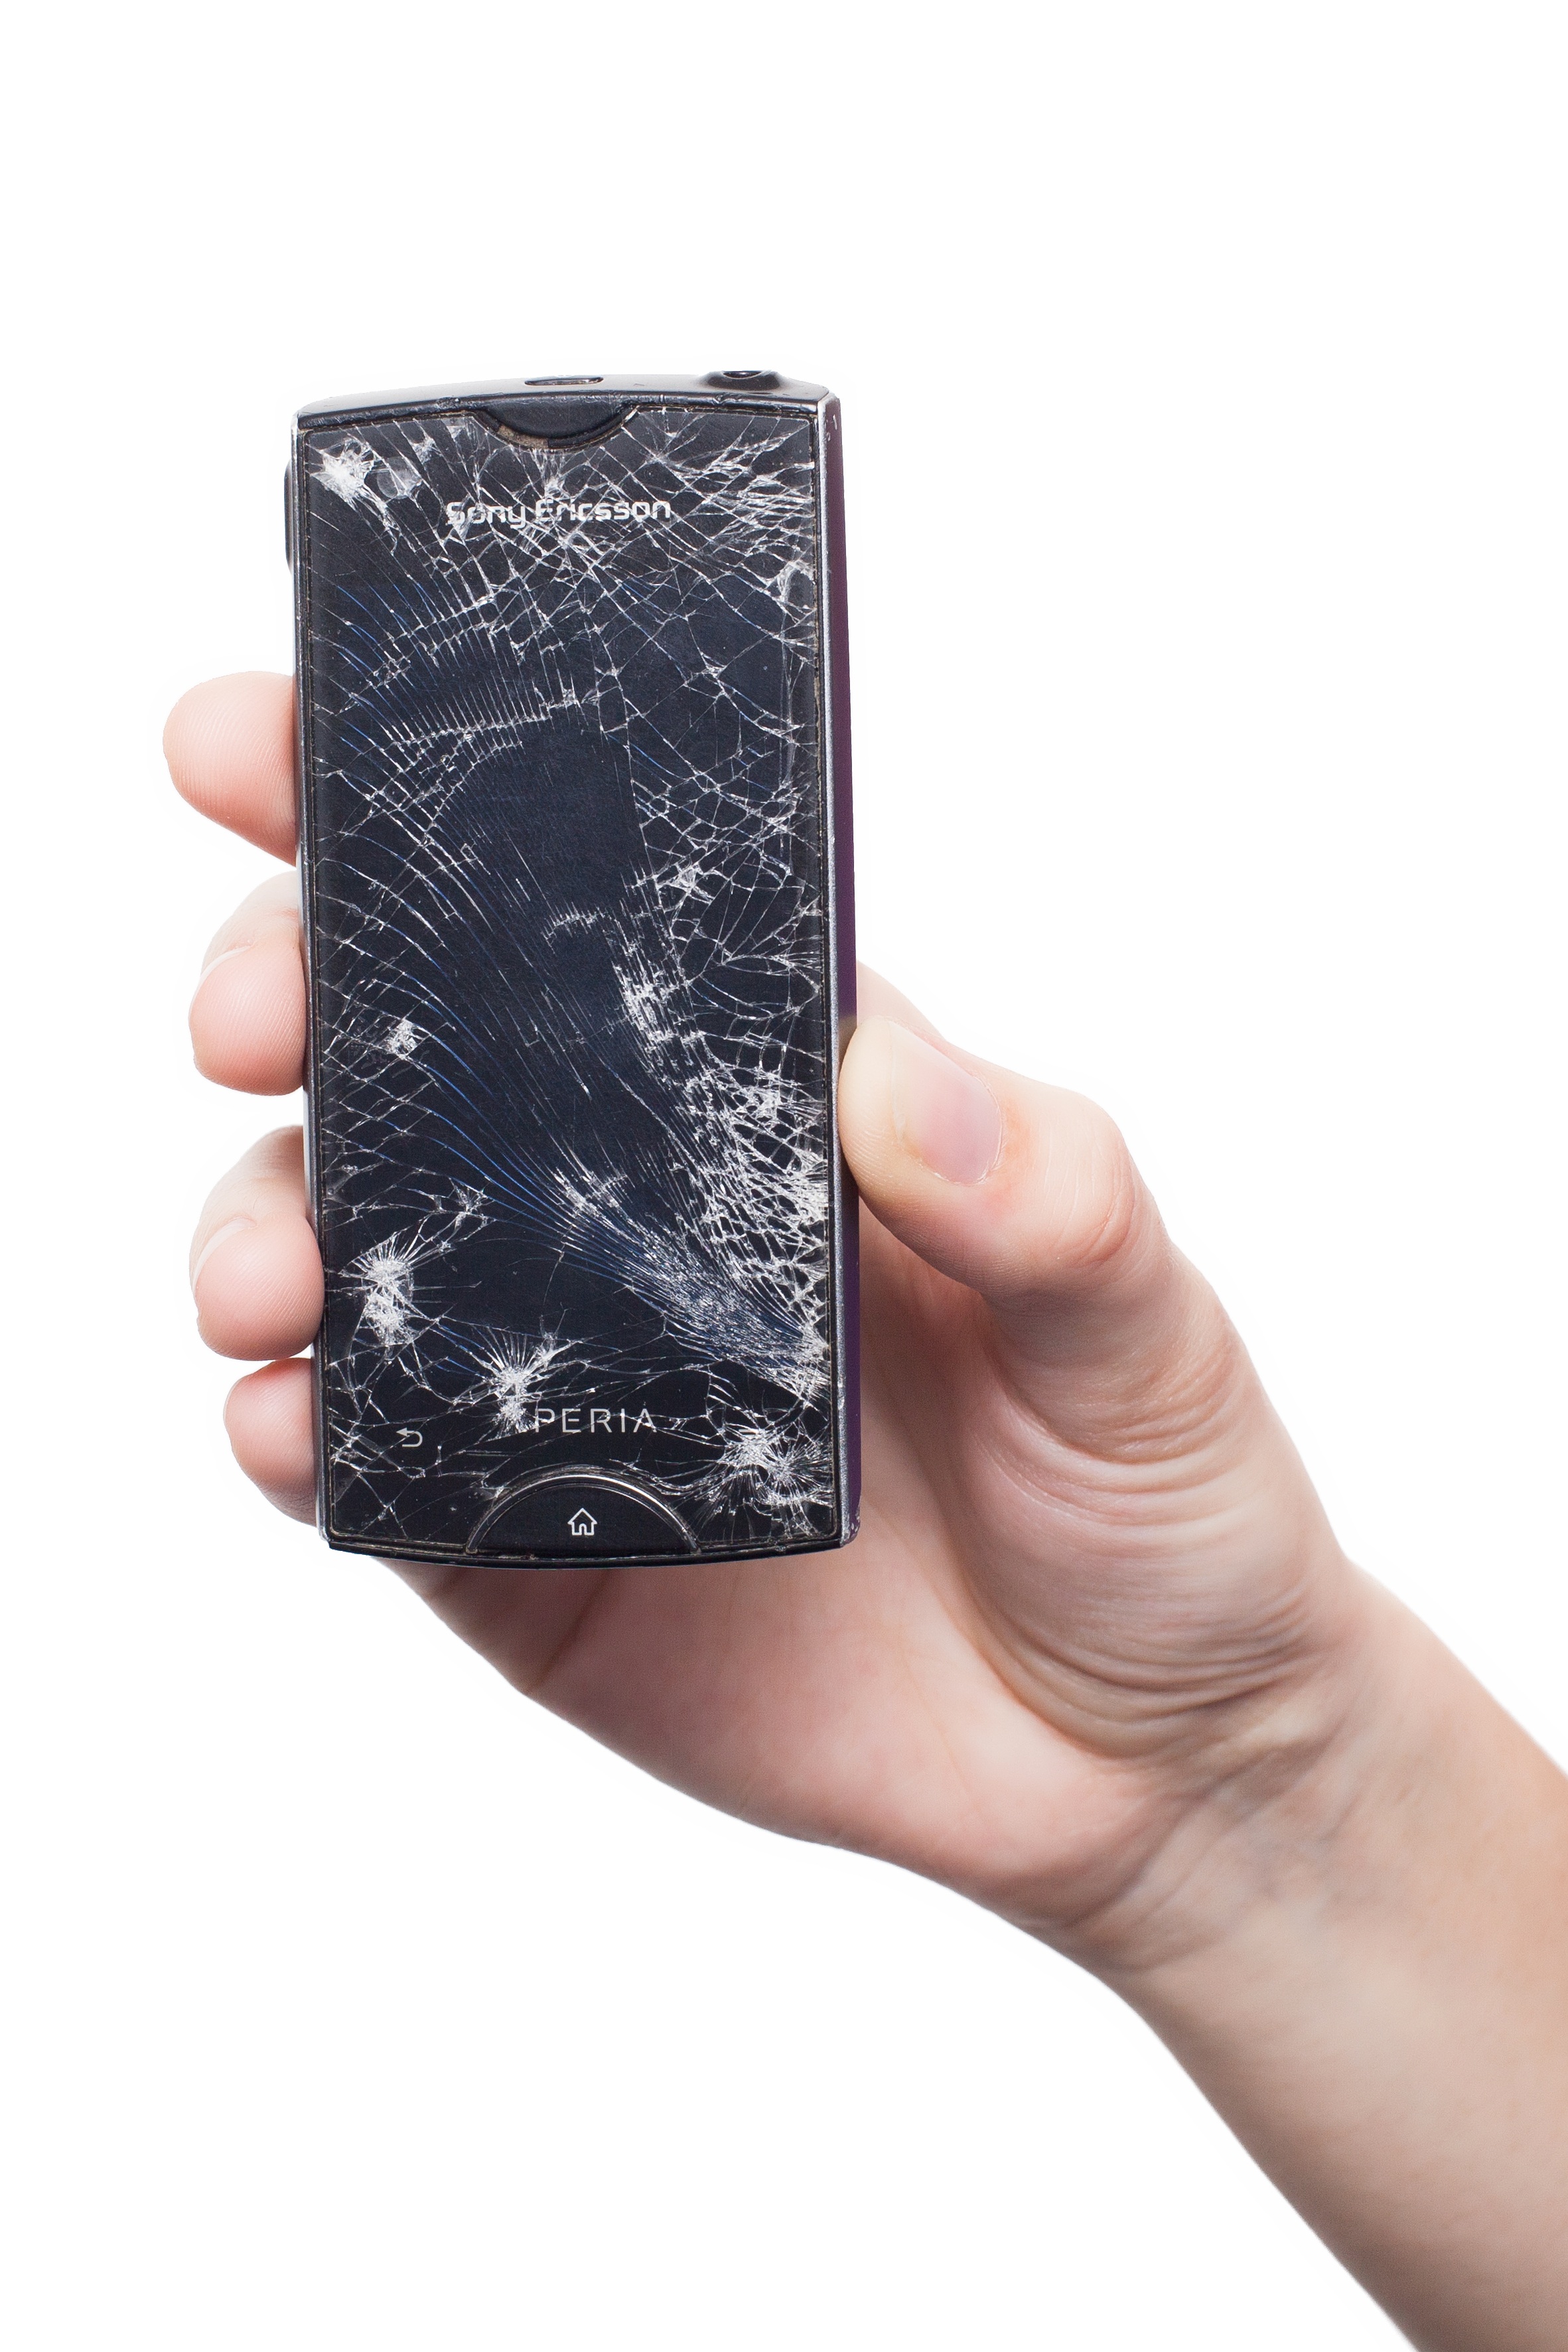
smartphone, hand, screen, finger, phone, mobile phone, display, sony, damage, touch screen, ericsson, fashion accessory, bling bling